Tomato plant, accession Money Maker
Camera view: horizontal (90 deg, fisheye); turntable rotation: 120 degrees
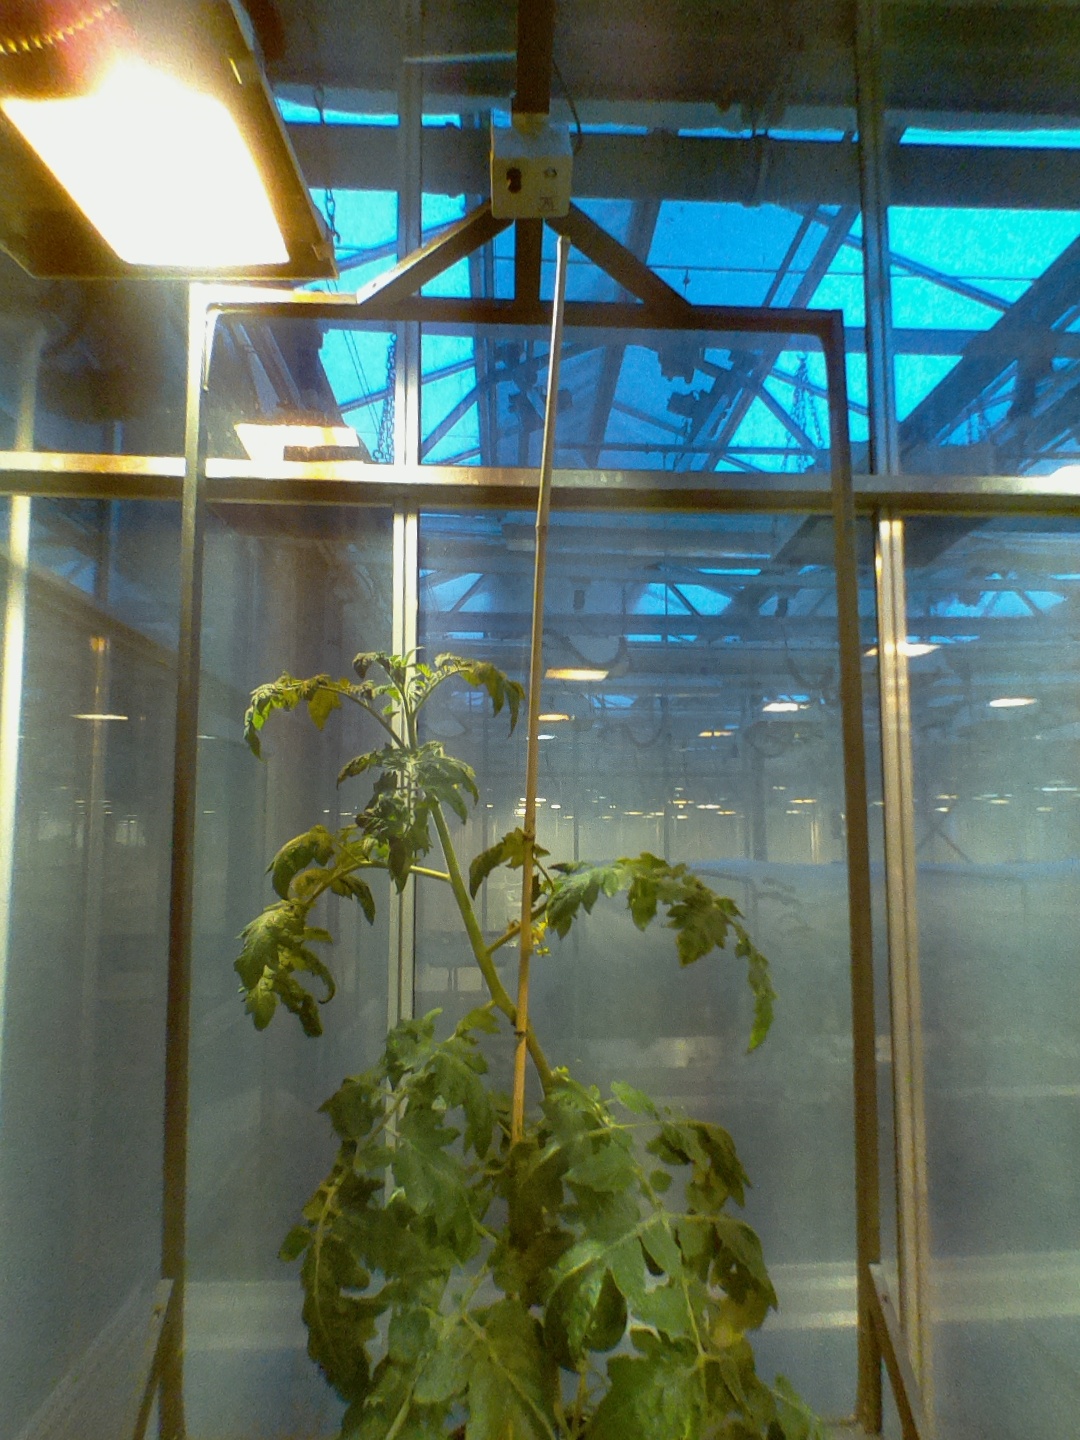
BBCH growth stage 65: Full flowering, 50%-60% of flowers open, first petals falling